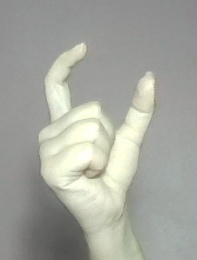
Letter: nun